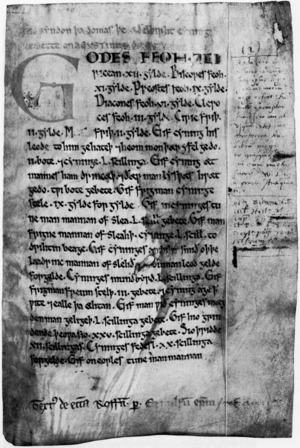
Cette page concerne l'année 695 du calendrier julien.
Le Textus Roffensis, ou de manière complète Textus de Ecclesia Roffensi per Ernulphum episcopum, est un manuscrit réunissant deux anciens textes de la même période, entre 1122 et 1124.